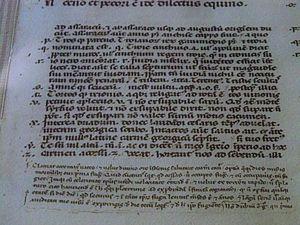
Manuscrit de Virgile au musée Pétrarque de Fontaine de Vaucluse (84)
Virgile, en latin Publius Vergilius Maro, est un poète latin contemporain de la fin de la République romaine et du début du règne de l'empereur Auguste.